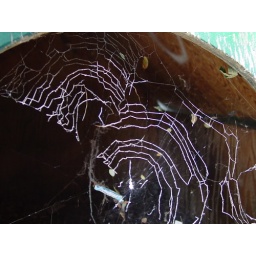
webs in dog house